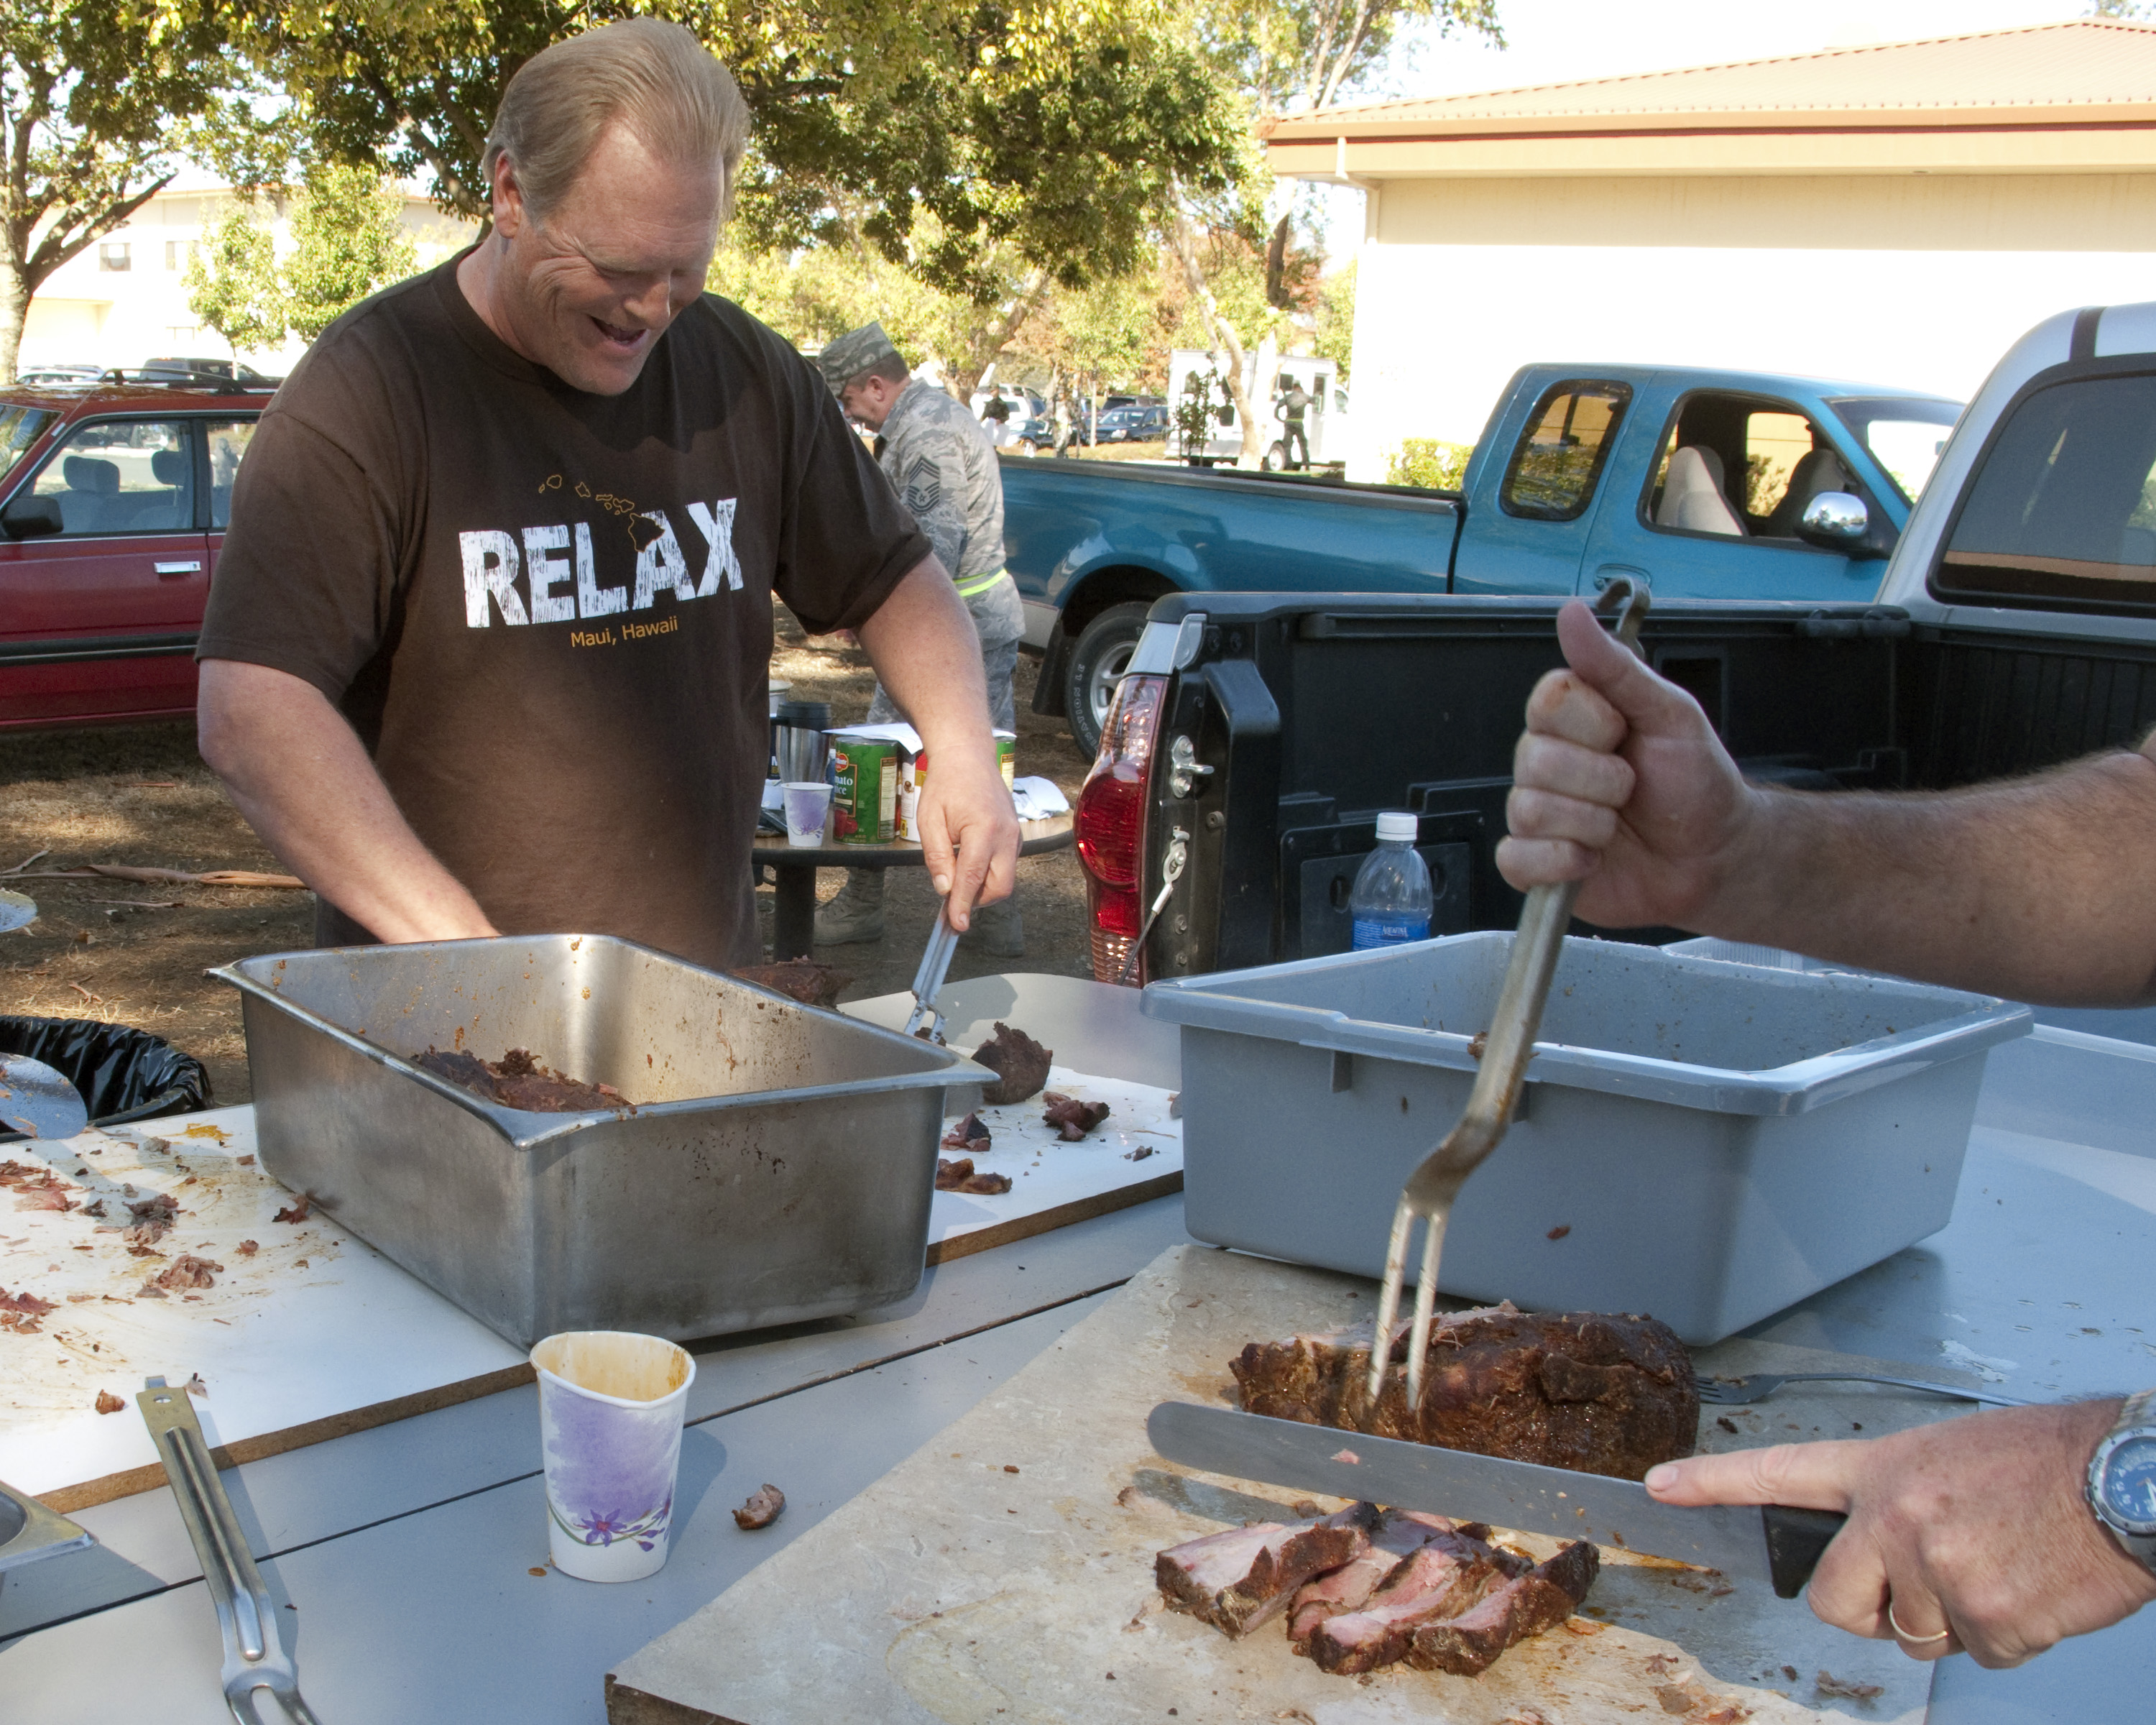
food, cooking, meat, barbecue, street food, sense